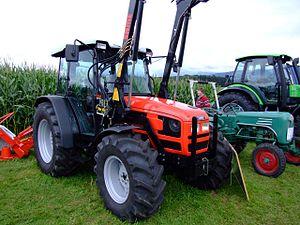
La SAME, acronyme de Società Accomandita Motori Endotermici, a été fondée en 1942 par les frères Francesco et Eugenio Cassani à Treviglio dans la province de Bergame à l'est de Milan. Elle fait aujourd'hui partie du groupe multinational italien SAME Deutz-Fahr, auquel appartiennent également les marques Deutz-Fahr, Lamborghini Trattori, Hürlimann, Grégoire et Lamborghini Green Pro.